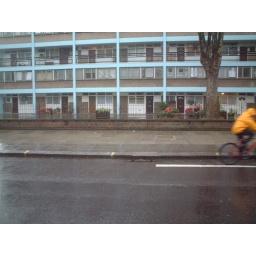
bloke on bike in the rain with a yellow coat..